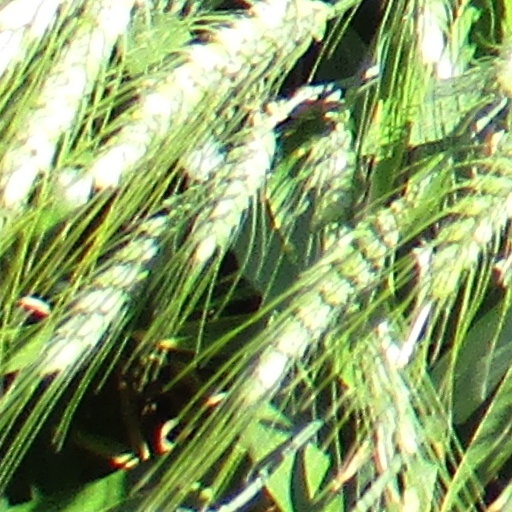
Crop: wheat